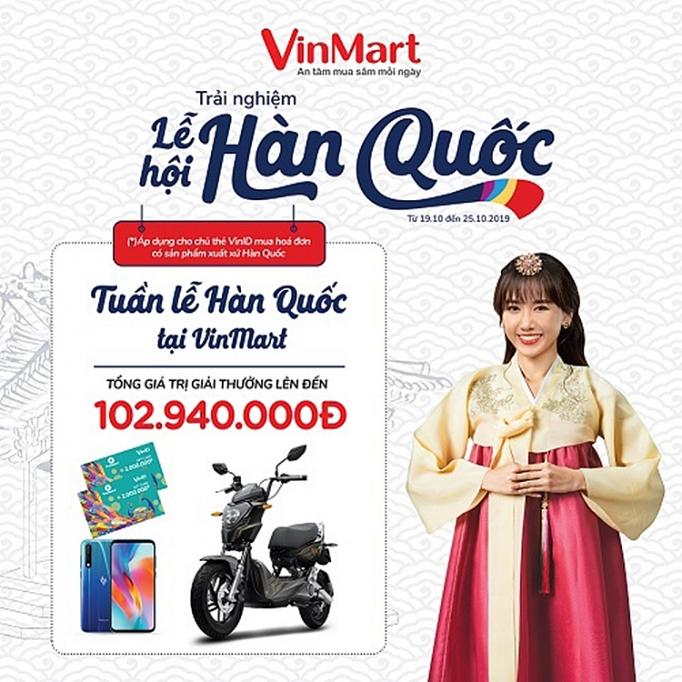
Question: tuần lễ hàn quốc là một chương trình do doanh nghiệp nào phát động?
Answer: tuần lễ hàn quốc là một chương trình do vinmart phát động